National Irrigation Congress

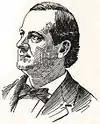
William Jennings Bryan

Defeated Democratic candidate for the U.S. Presidency William Jennings Bryan told the delegates he was opposed "to turning over large bodies of land to corporations controlling water rights, unless safeguards were thrown around the transaction to protect small holders of irrigable land."